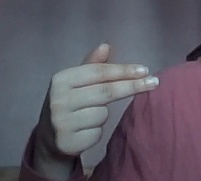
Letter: ghain